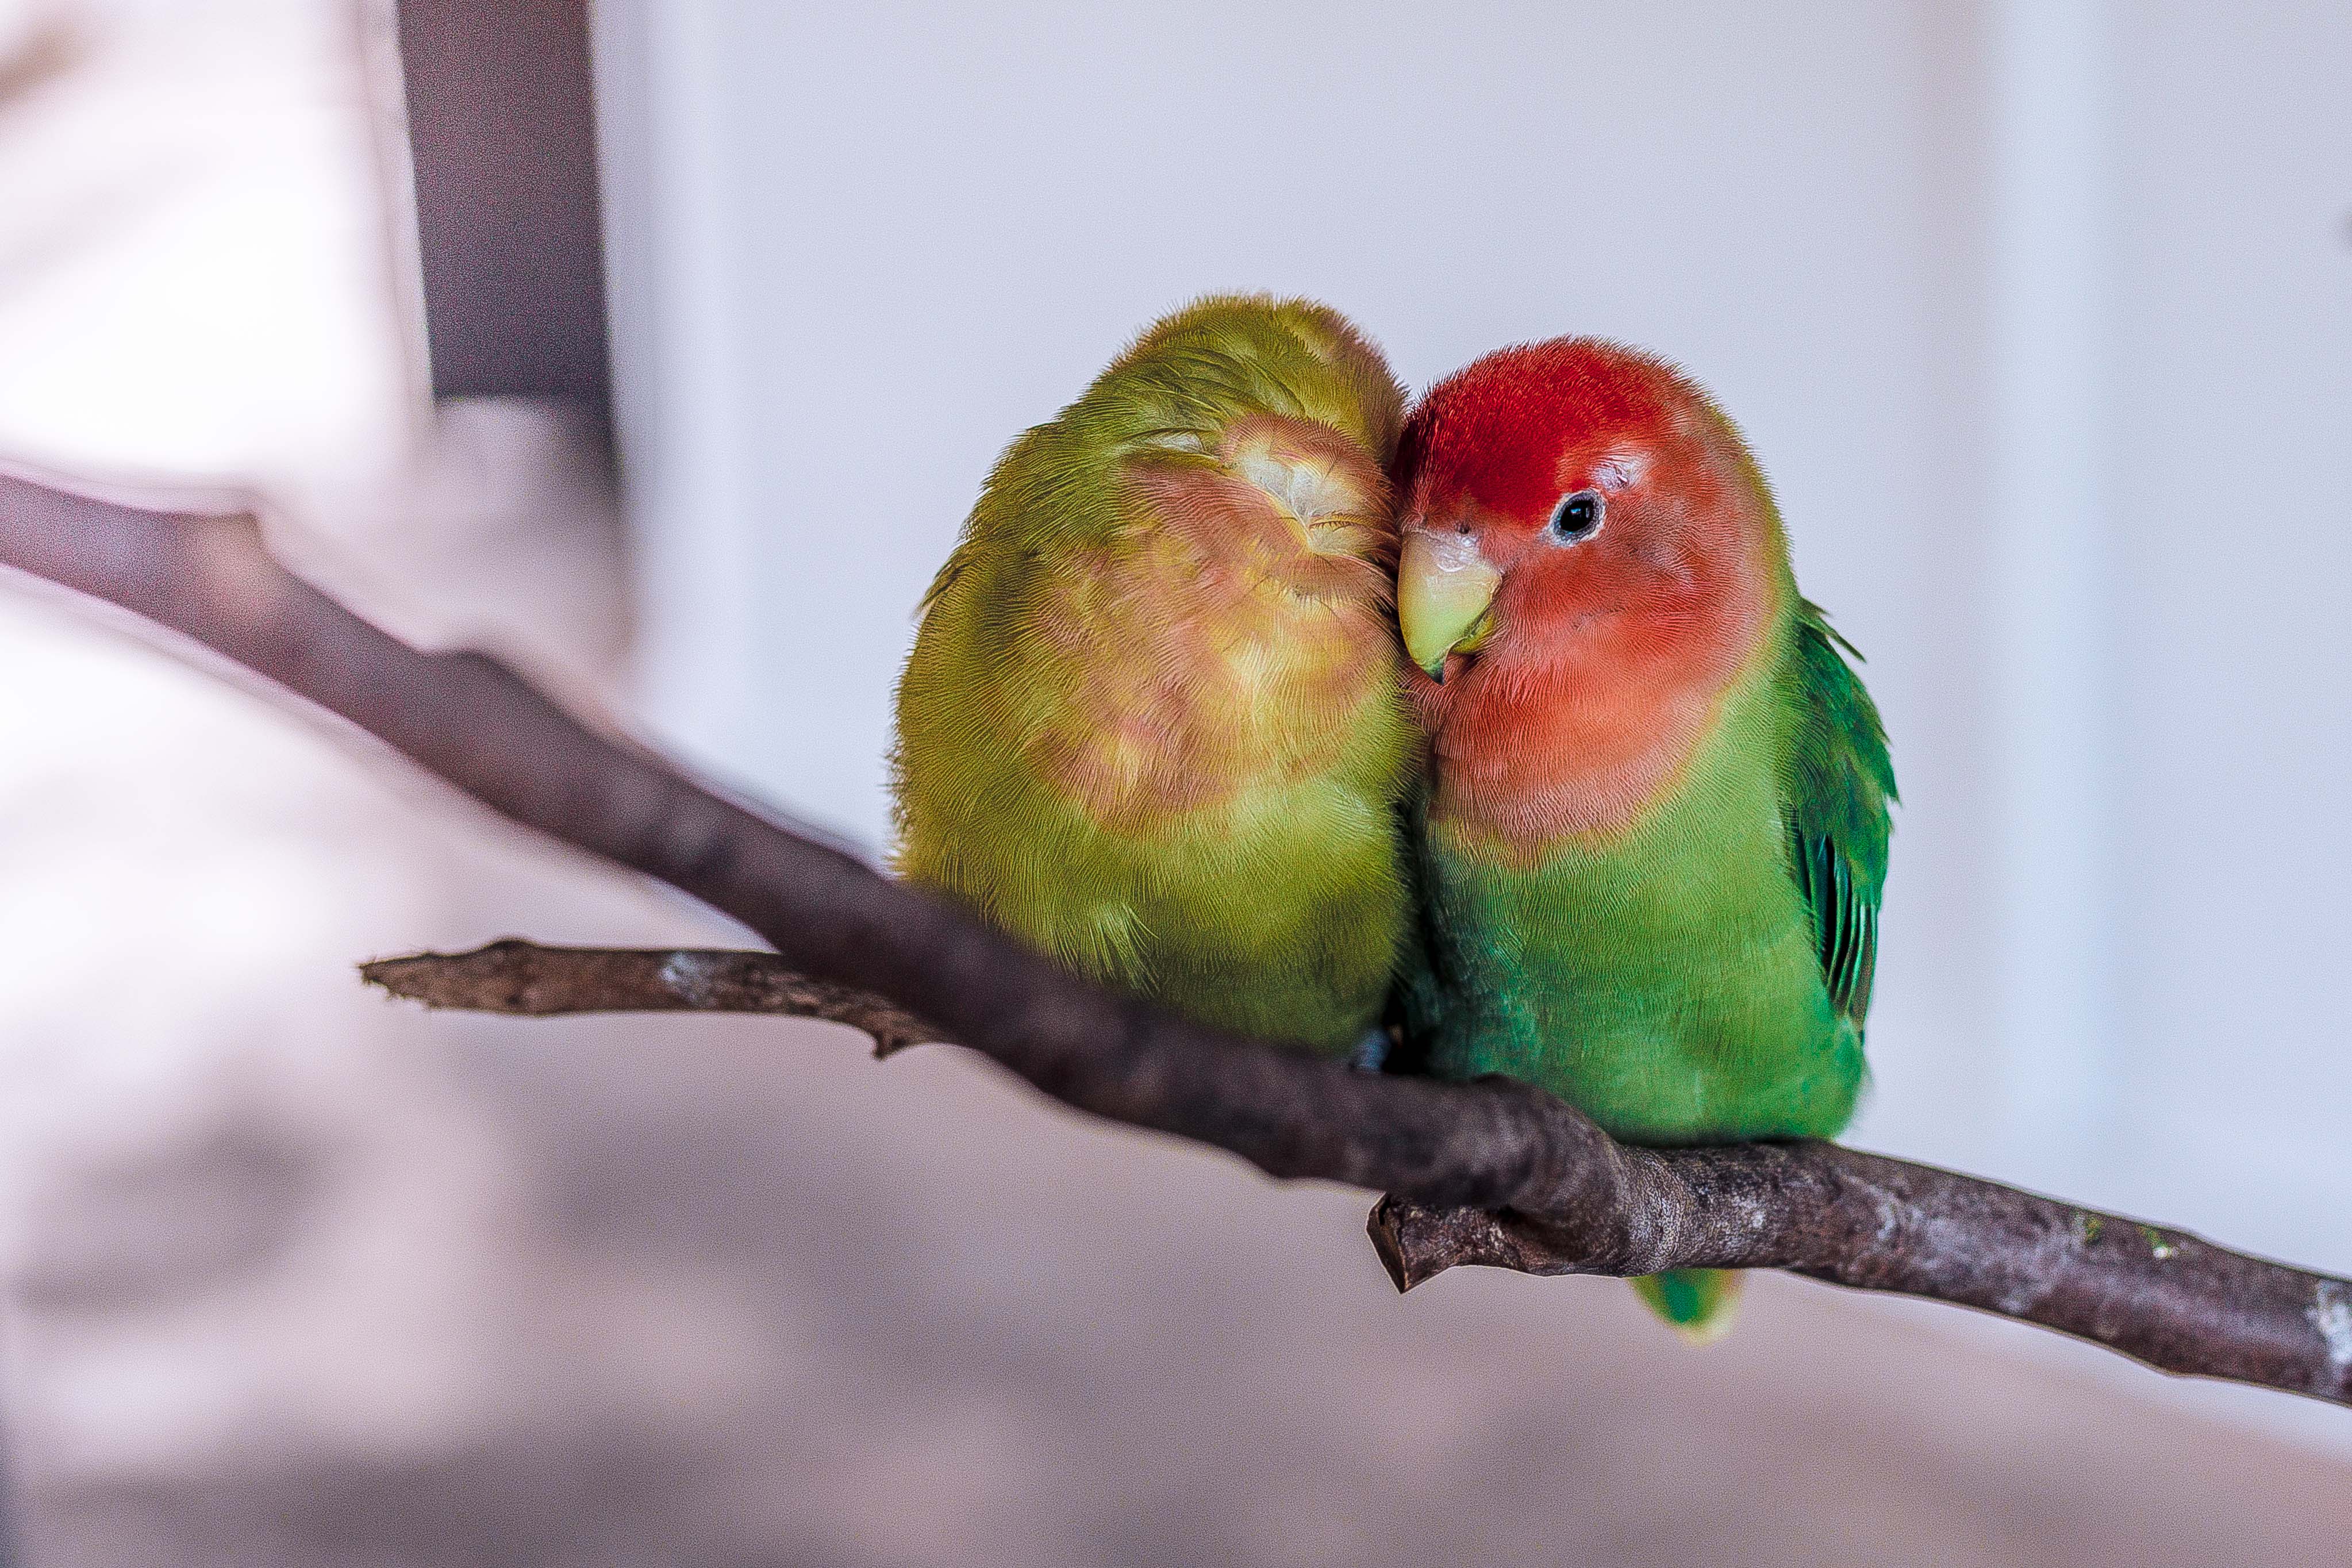
nature, branch, bird, green, beak, fauna, lovebird, birds, feathers, vertebrate, parrot, chicks, parrots, parakeet, common pet parakeet